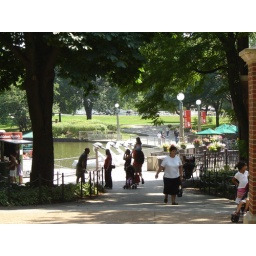
You can ride the swan paddle boats around a beautiful lake.